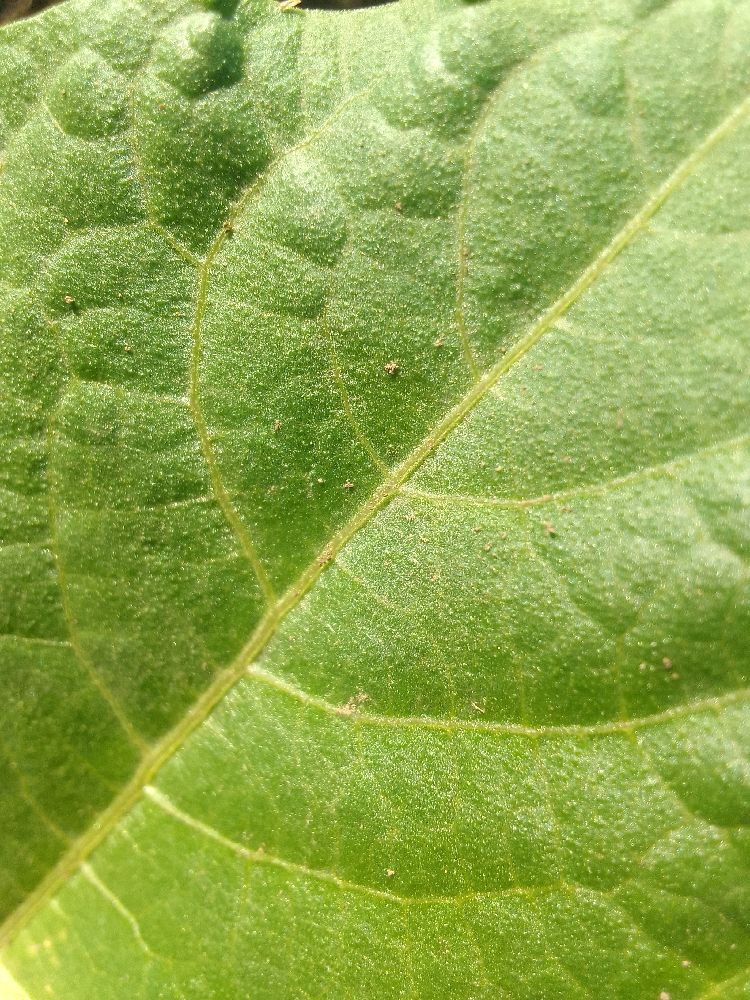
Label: healthy